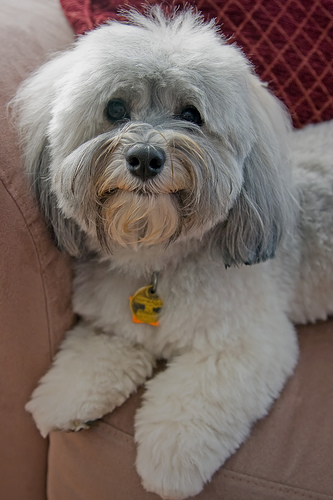
Animal: dog
Breed: havanese